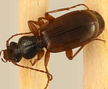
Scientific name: Cymindis neglecta
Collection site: Bartlett Experimental Forest NEON (BART), plot BART_028